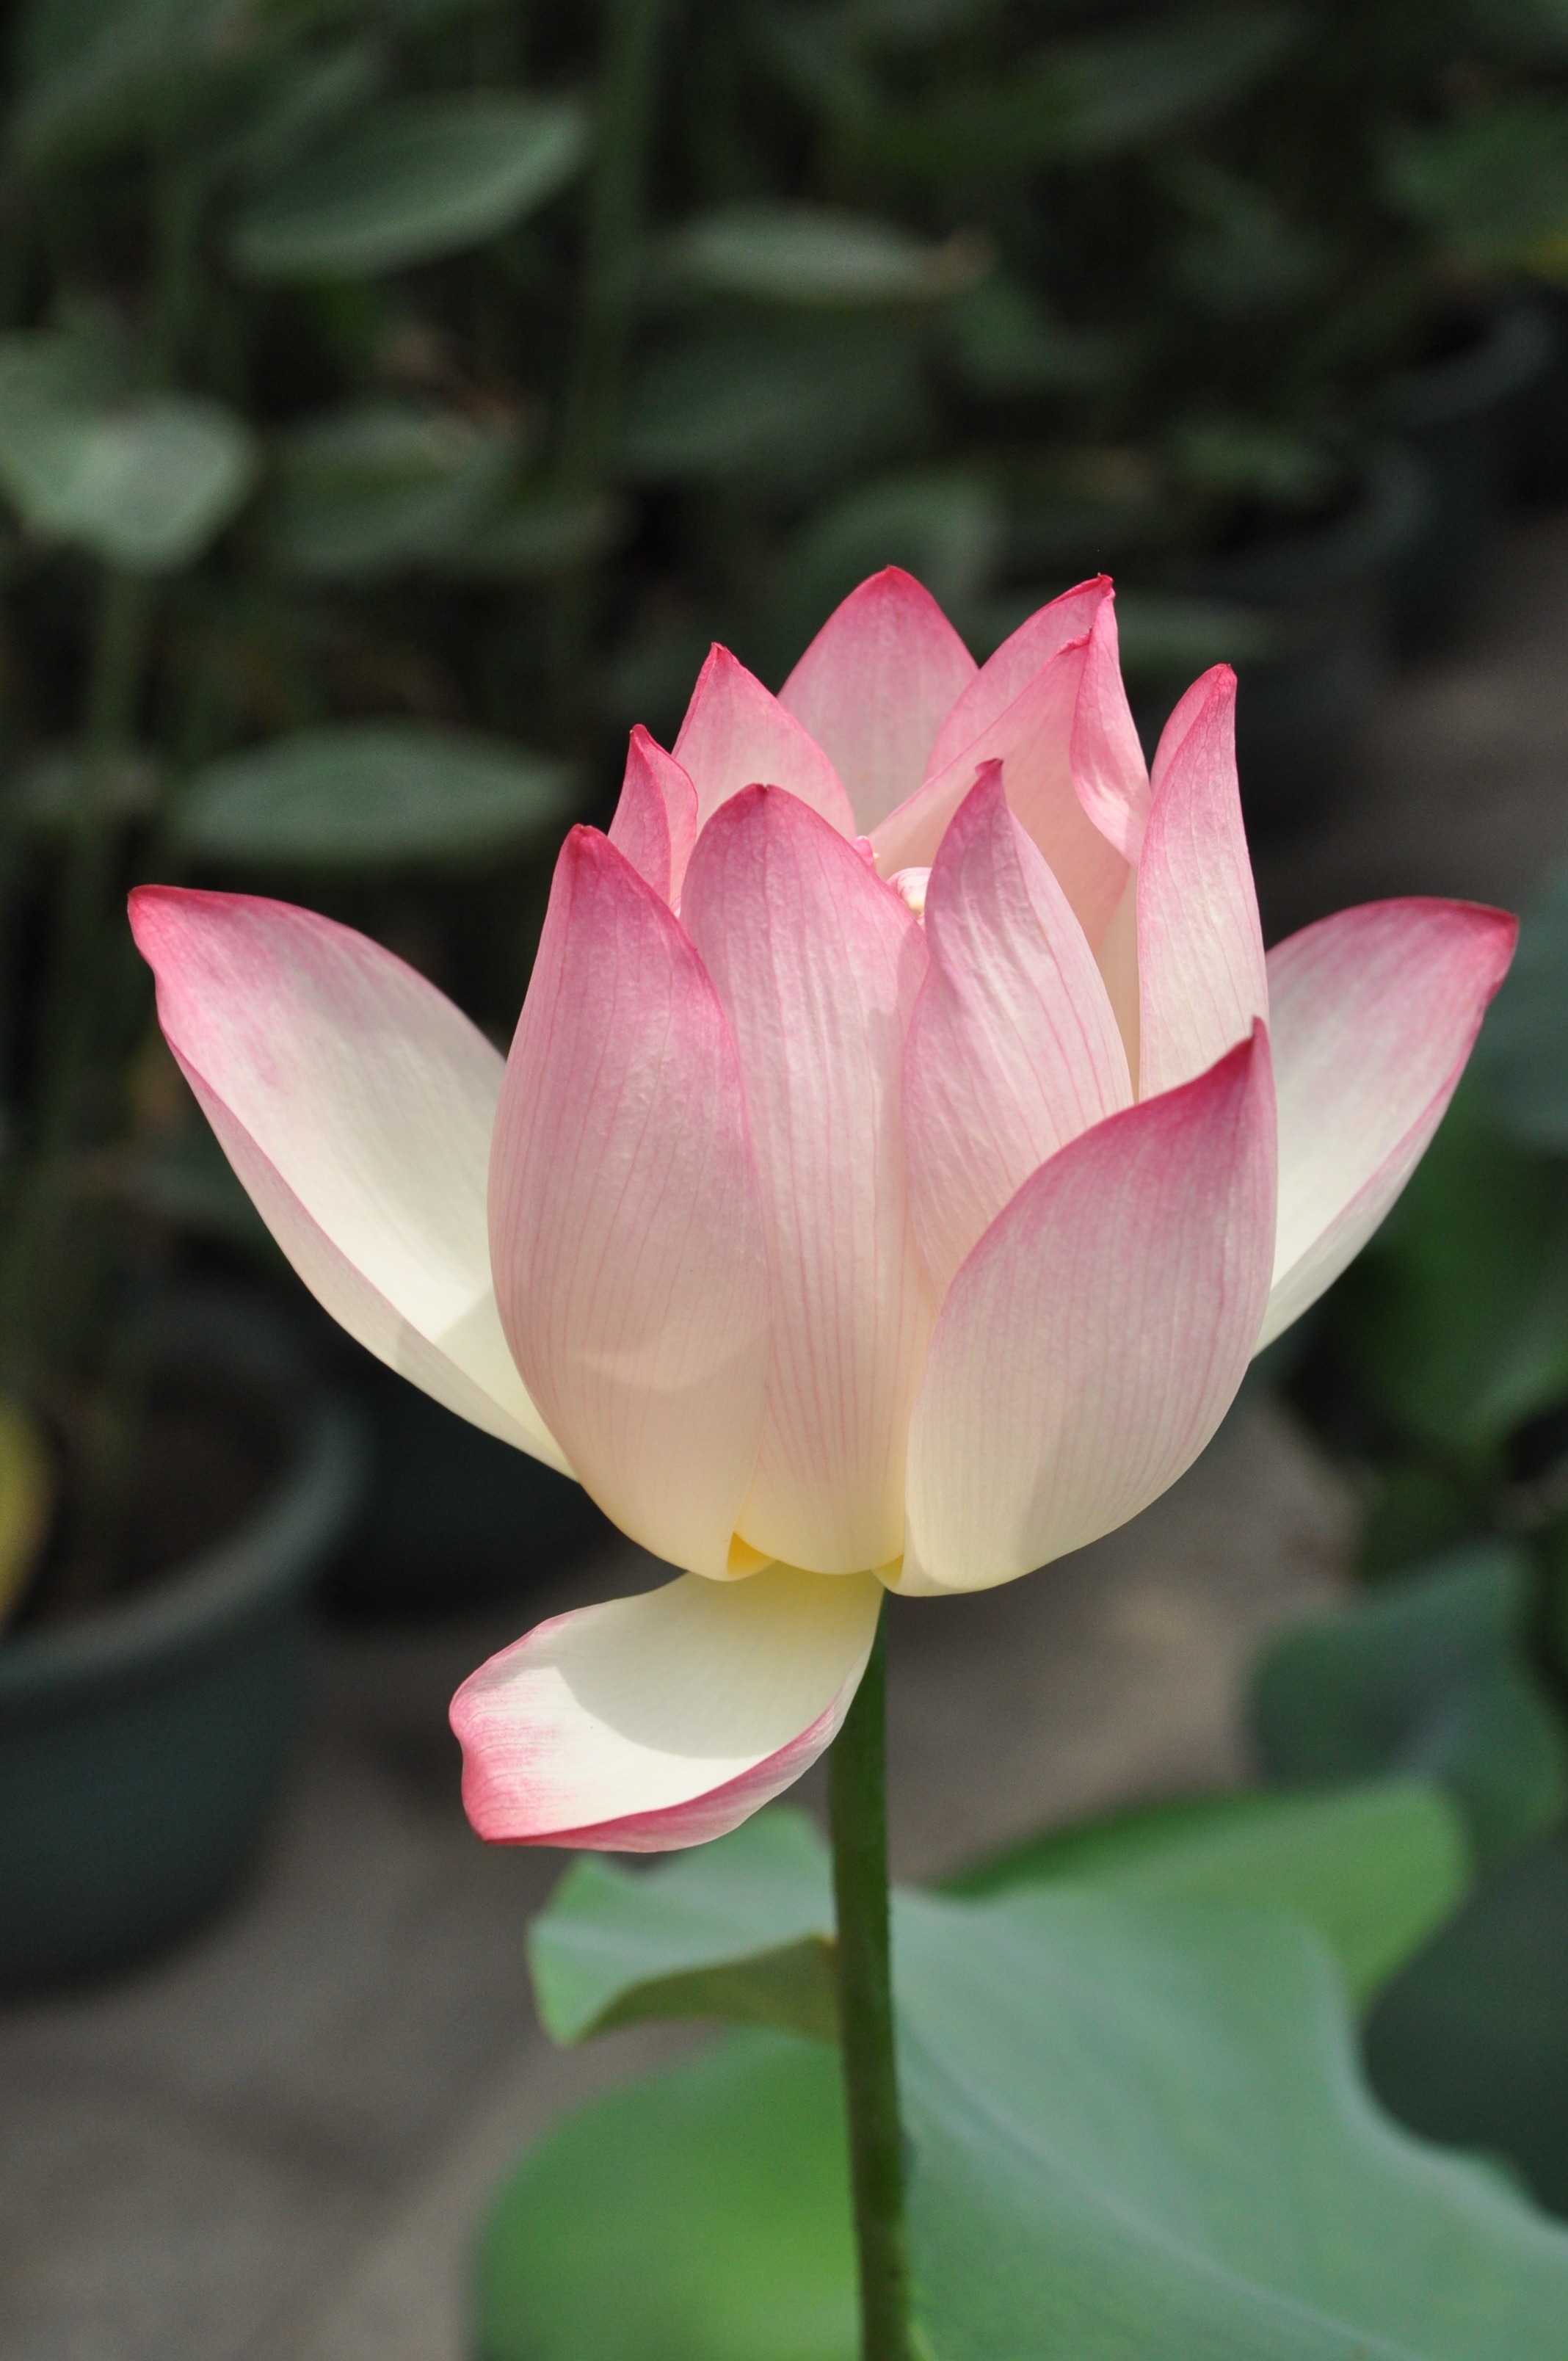
nature, blossom, plant, flower, petal, bloom, botany, pink, sacred lotus, aquatic plant, flora, lotus, macro photography, flowering plant, plant stem, land plant, lotus family, proteales